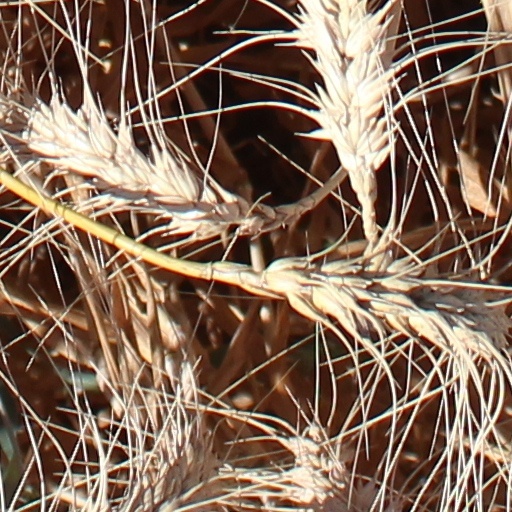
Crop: wheat